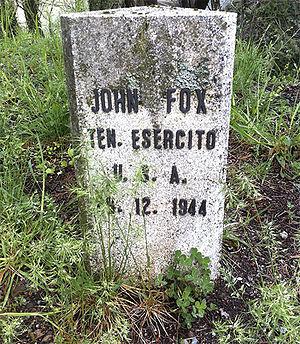
John Robert Fox est un officier américain de l'United States Army qui fut tué au combat après avoir délibérément réclamé un tir d'artillerie sur sa propre position afin d'empêcher une attaque allemande de percer sa ligne. En 1997, il a été décoré à titre posthume de la Medal of Honor pour avoir volontairement sacrifié sa vie.